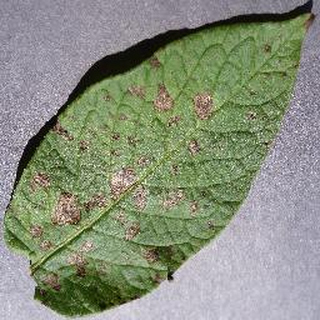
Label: potato_early_blight